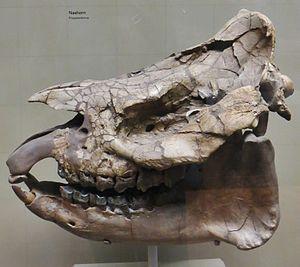
Prosantorhinus est un genre éteint de mammifères périssodactyles ancêtres des rhinocéros actuels. Il est doté d'une paire d'incisives inférieures proéminentes comme tous les membres de sa sous-famille, les Aceratheriinae.